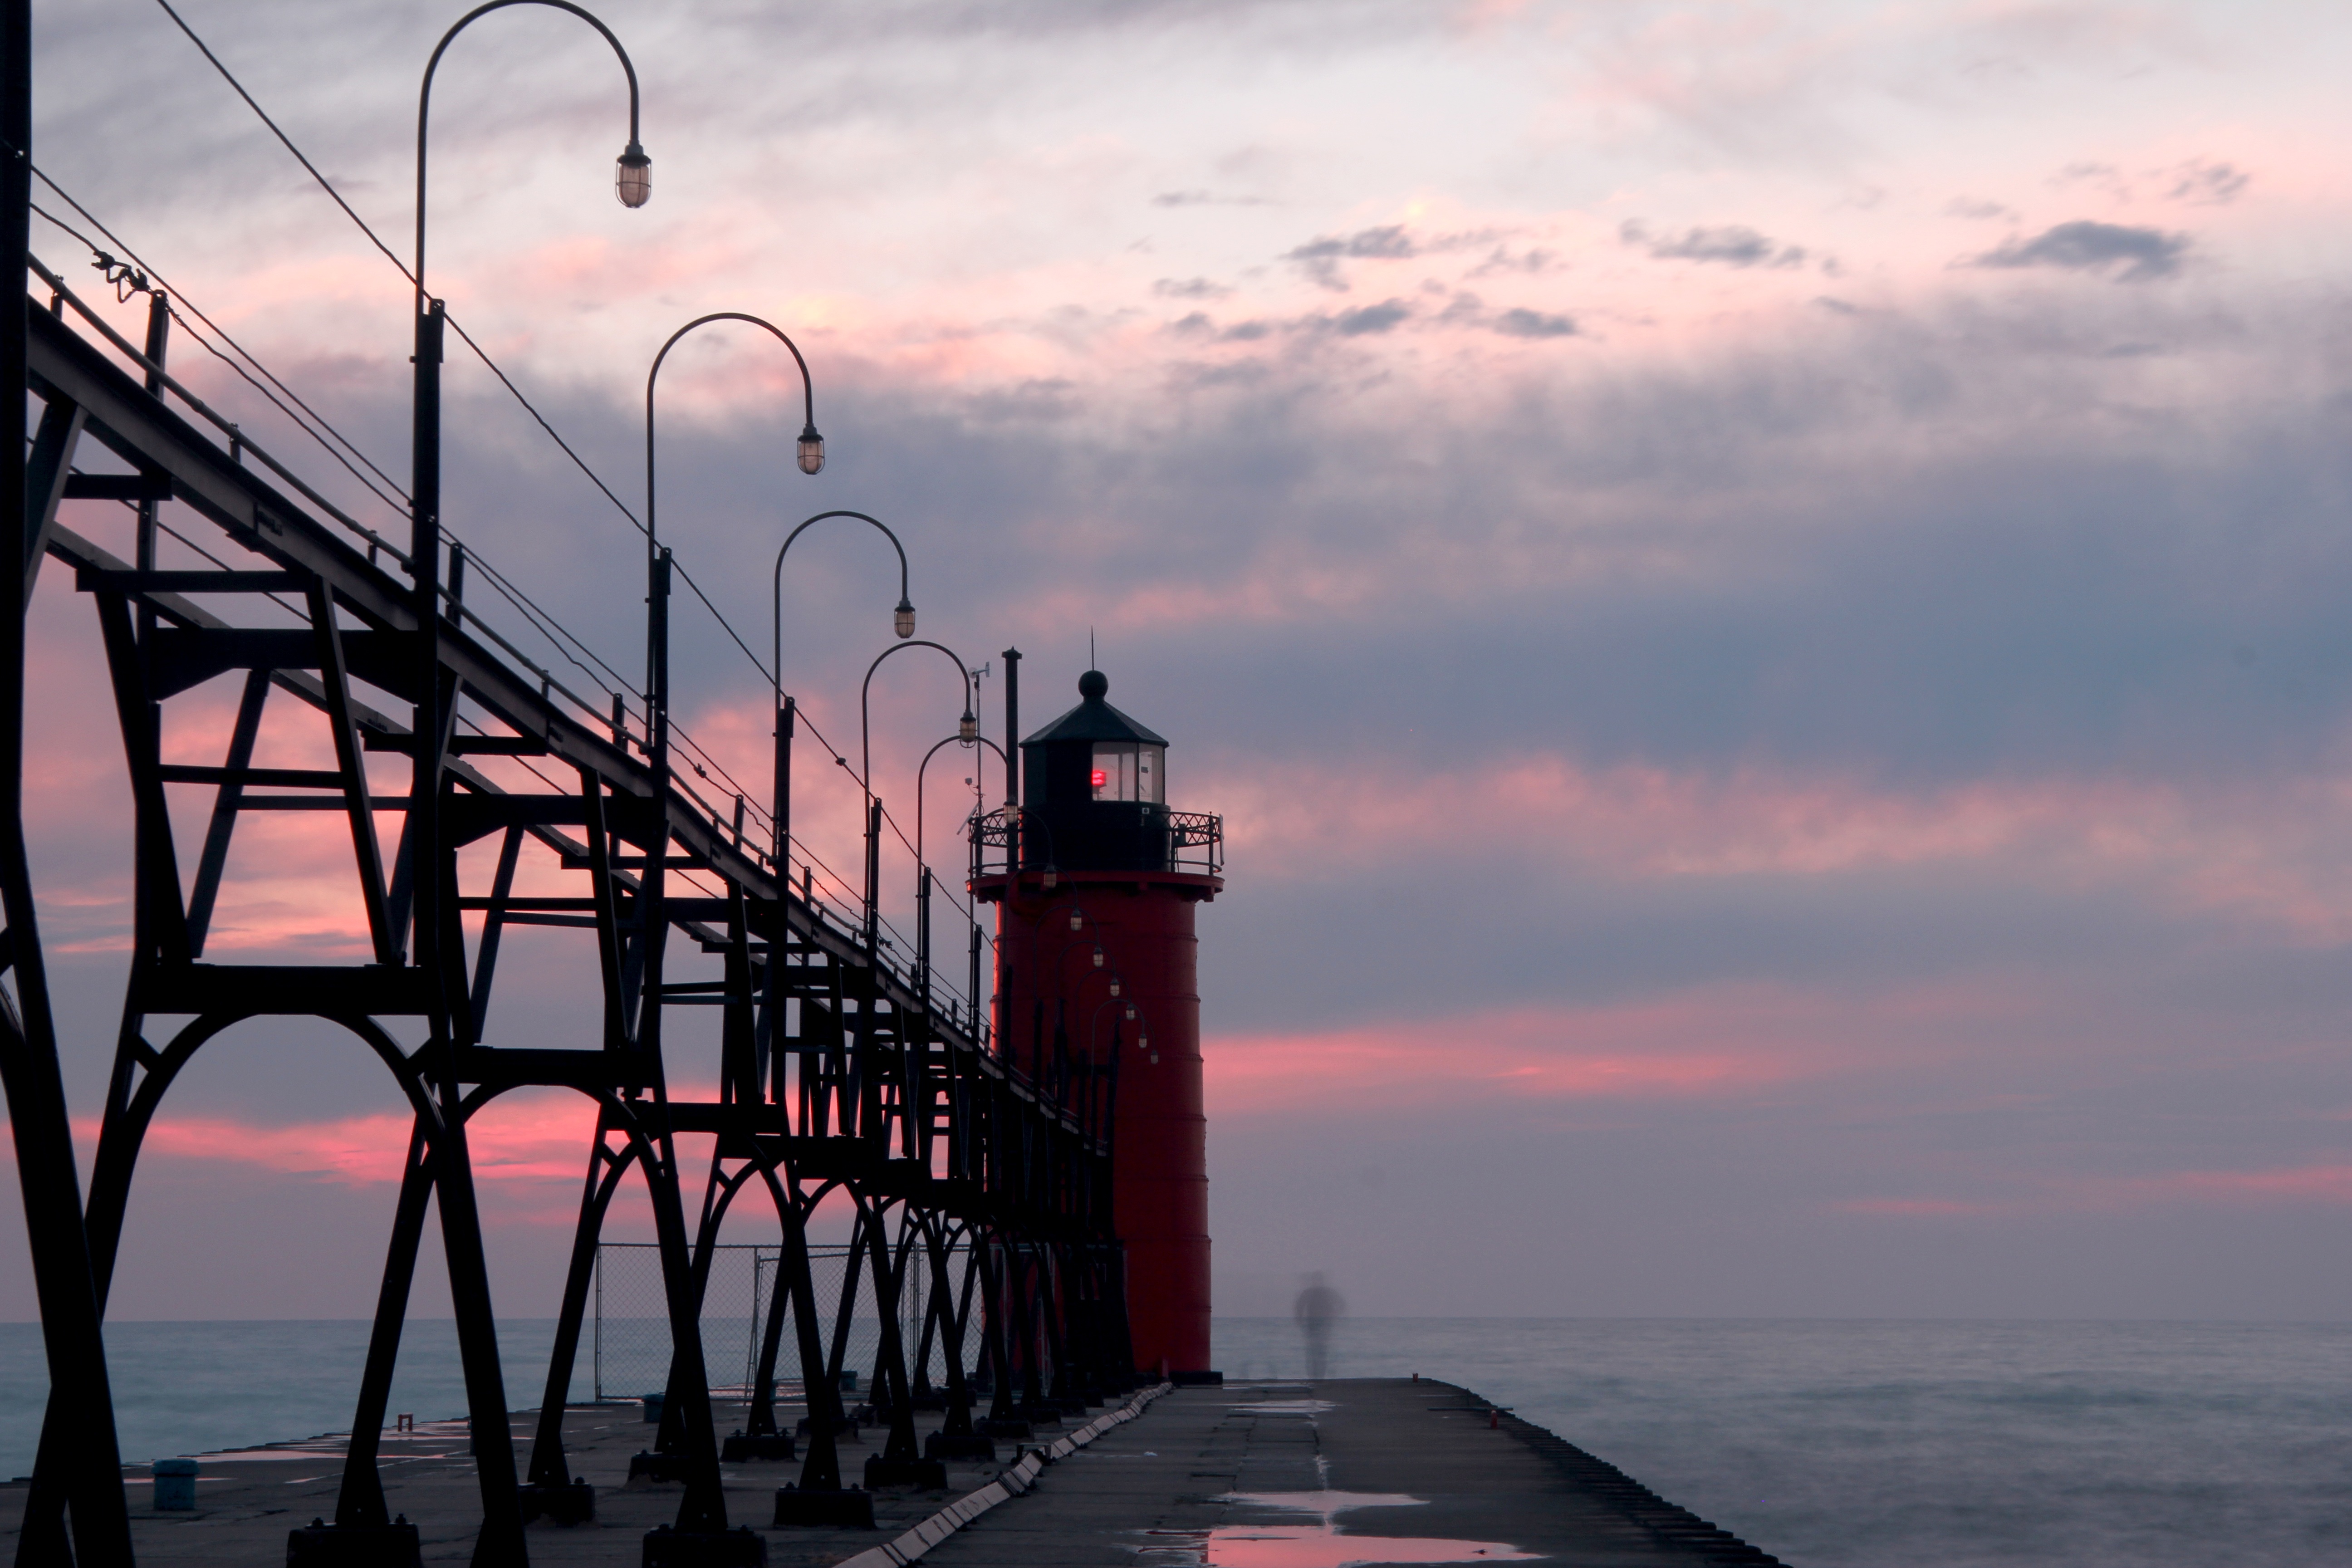
landscape, sea, coast, ocean, horizon, cloud, lighthouse, sky, sunrise, sunset, morning, wave, dawn, pier, dusk, evening, tower, scenic, beacon, outdoors, ghost, ghostly